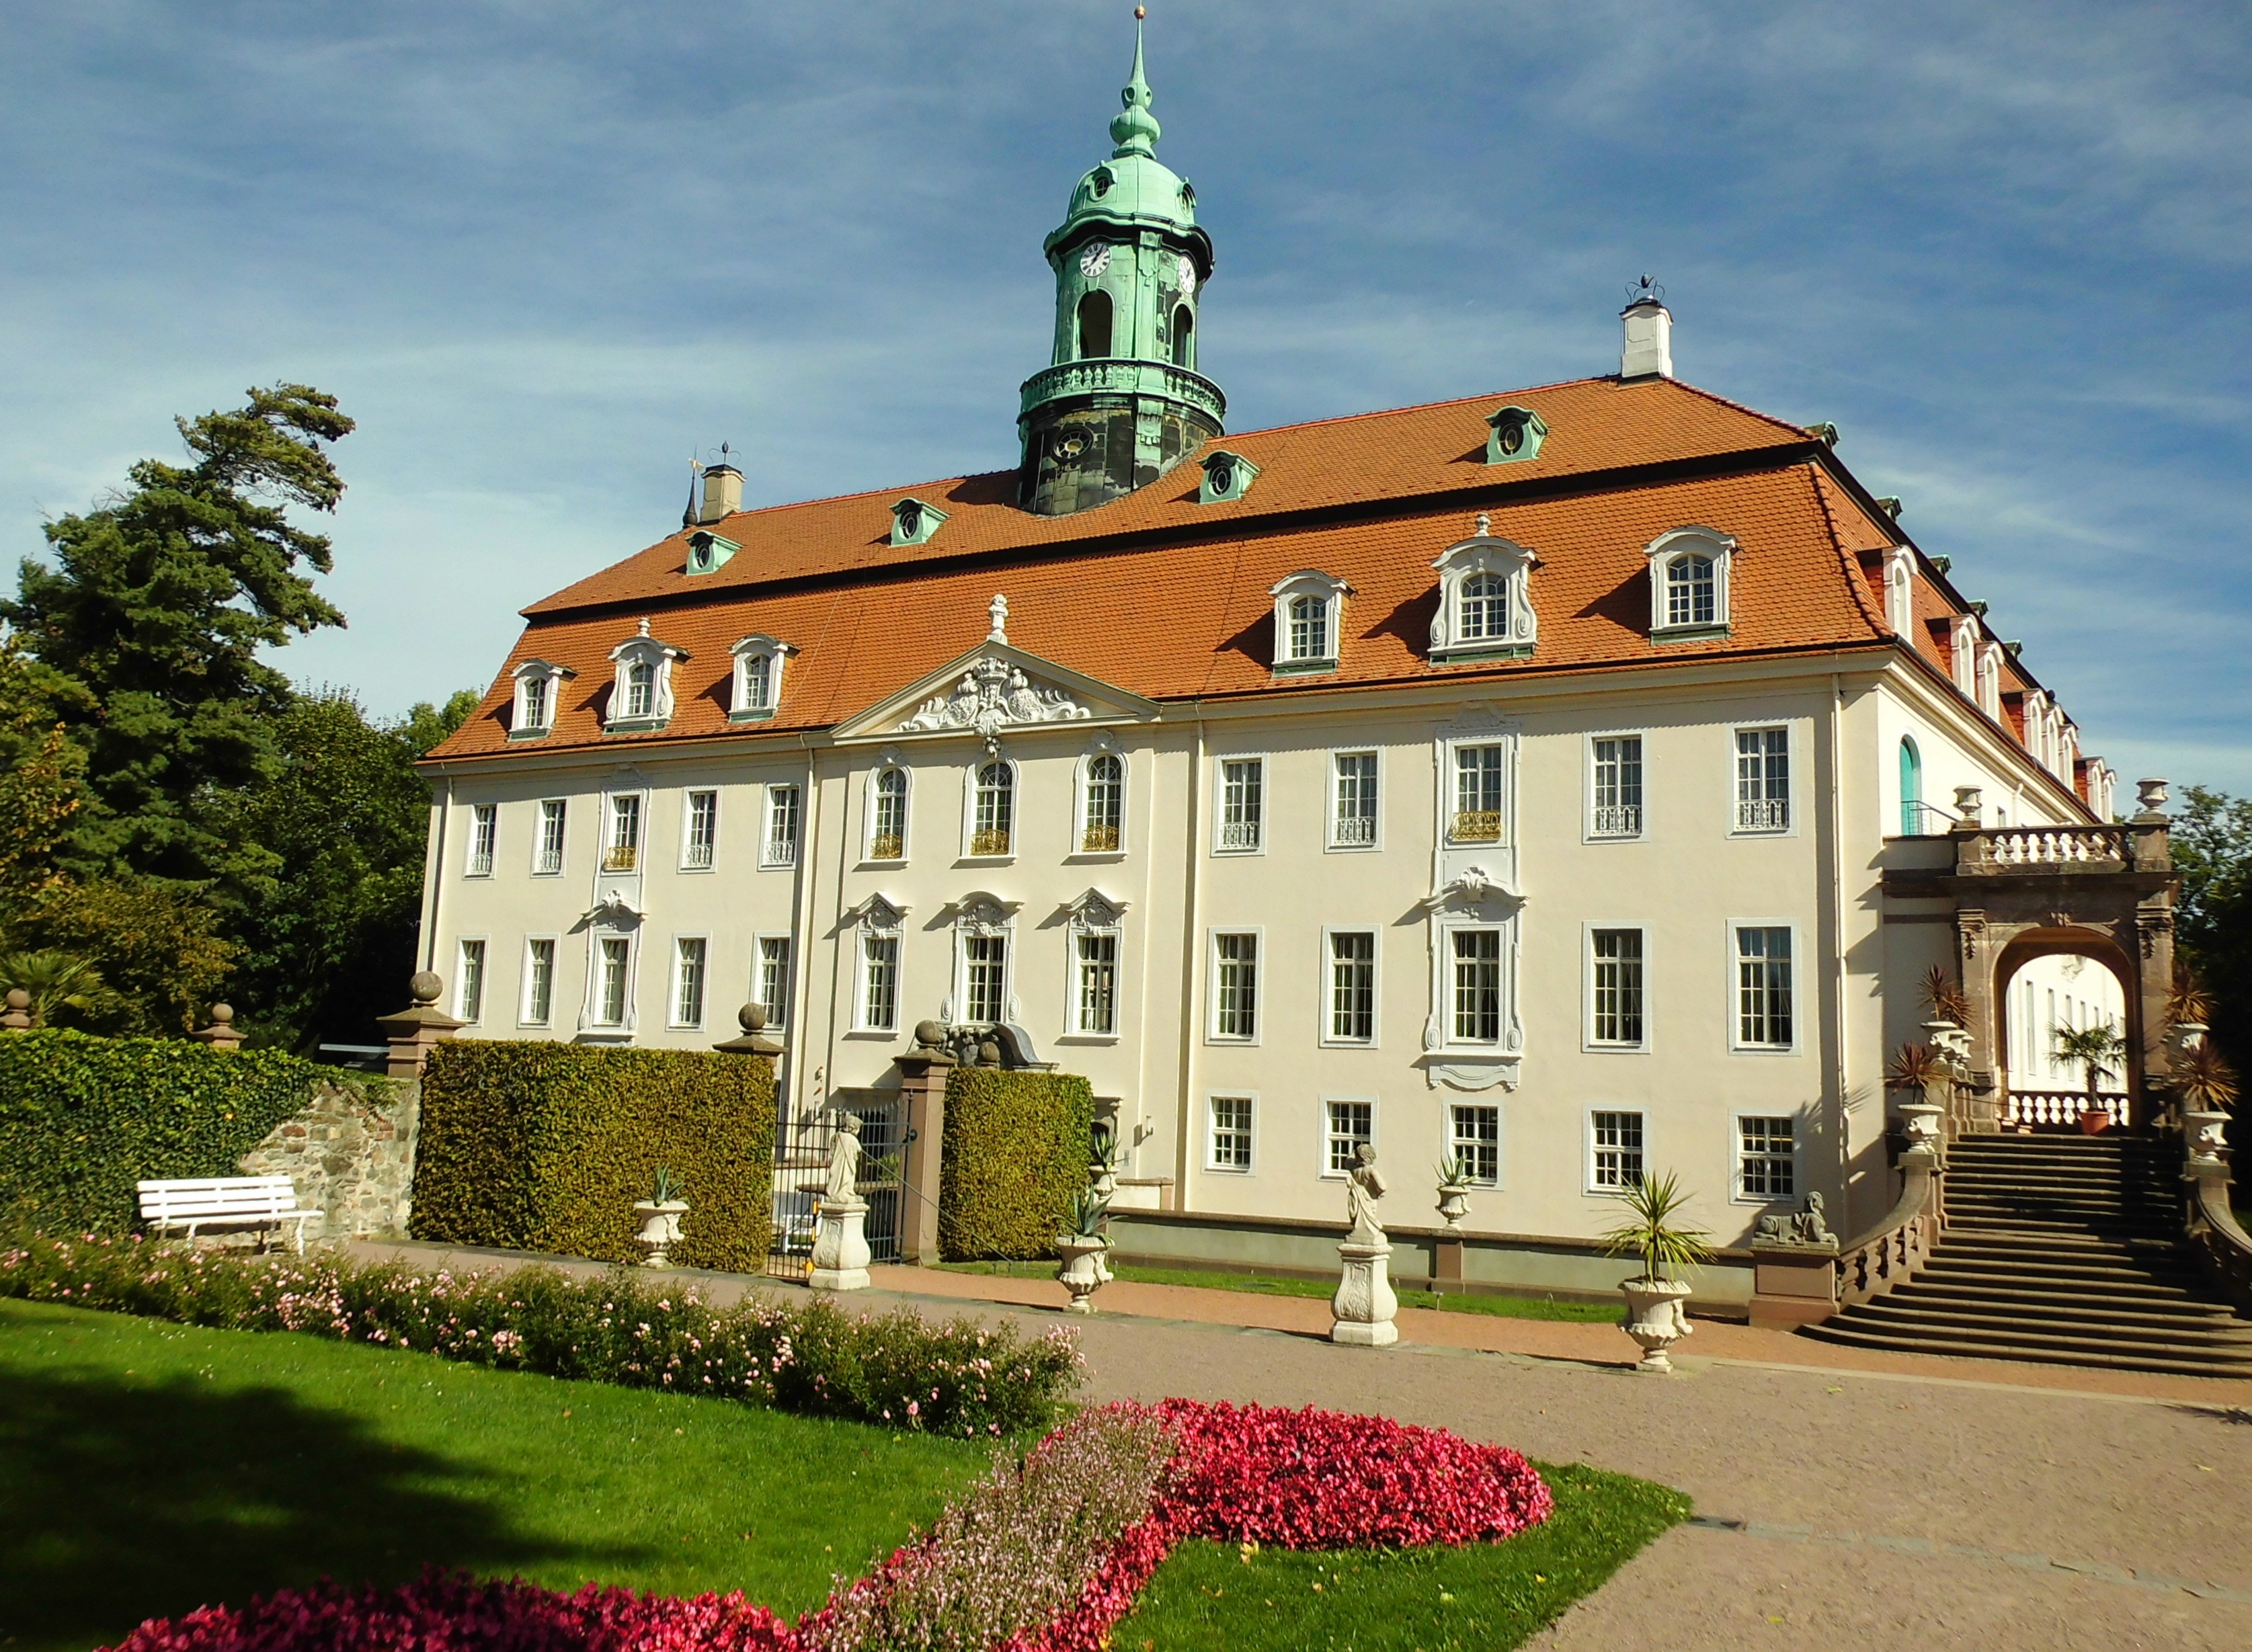
architecture, mansion, house, town, building, chateau, palace, castle, facade, property, monastery, estate, saxony, manor house, lichtenwalde, stately home, almshouse, water castle